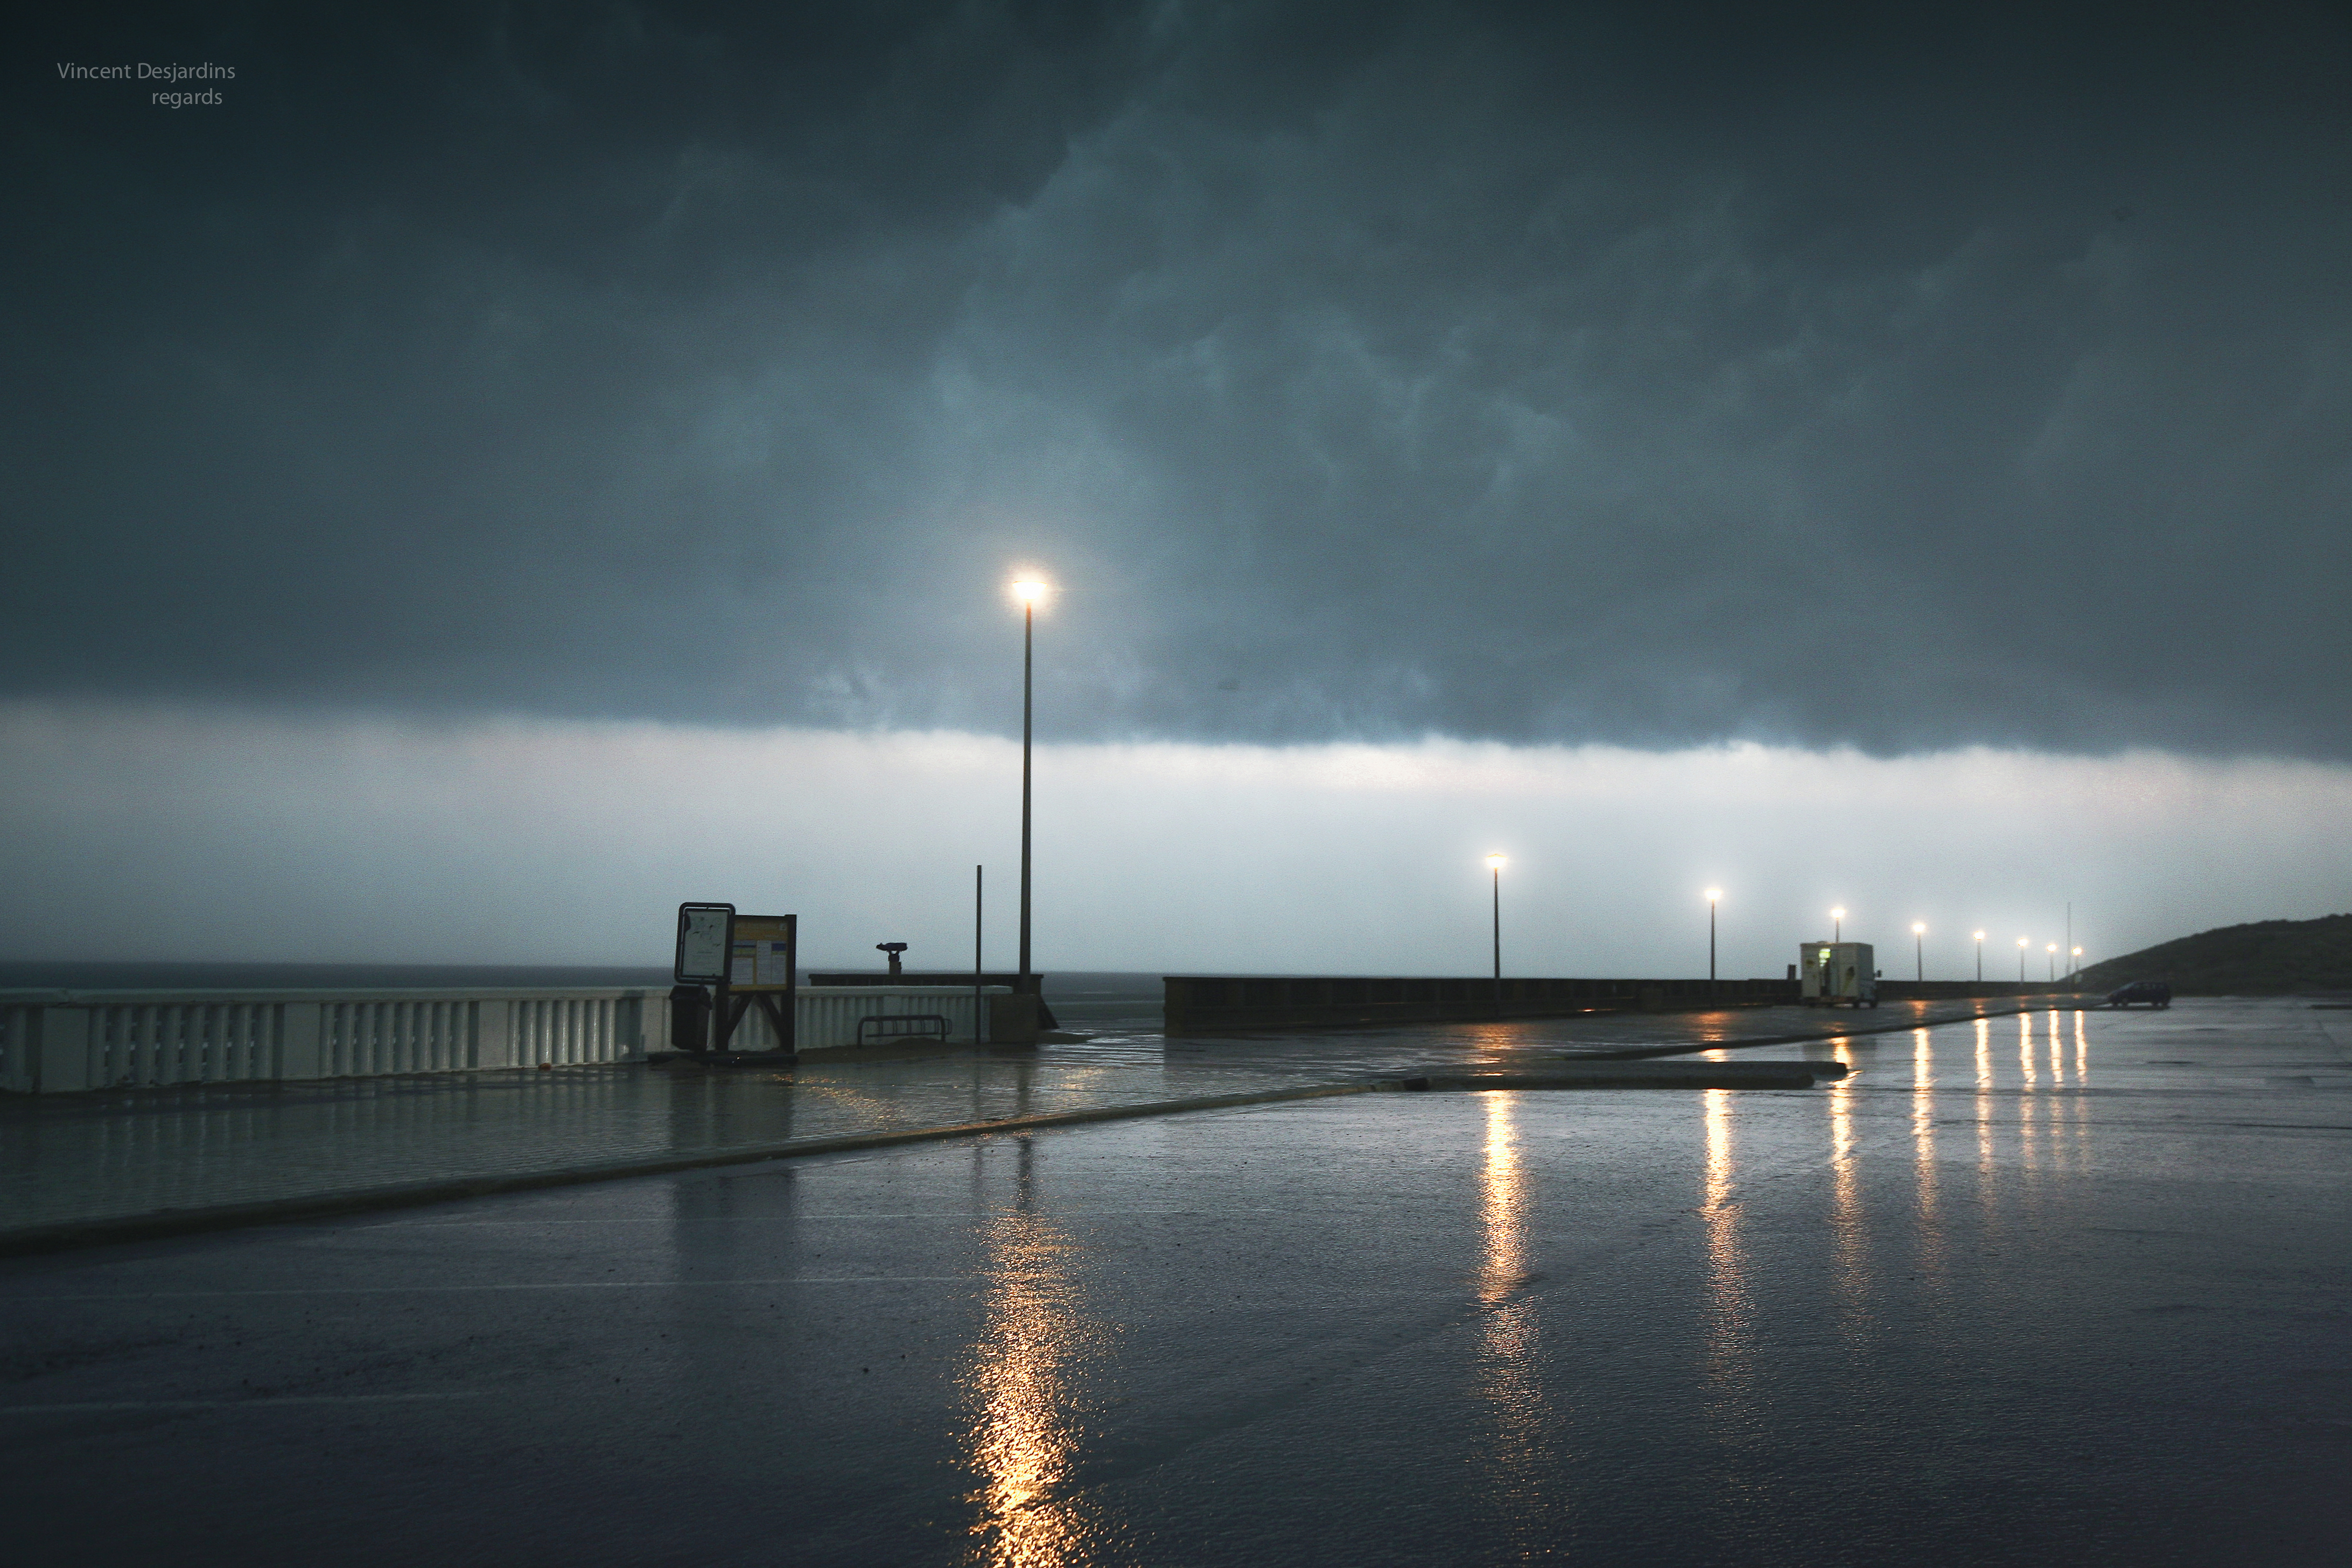
beach, sea, horizon, light, cloud, sky, fog, sunrise, night, sunlight, morning, rain, wave, dawn, atmosphere, dusk, france, evening, reflection, weather, storm, darkness, moonlight, plage, nuage, mer, playa, orage, stella, pasdecalais, cotedopale, englishchannel, stellaplage, atmospheric phenomenon, atmosphere of earth